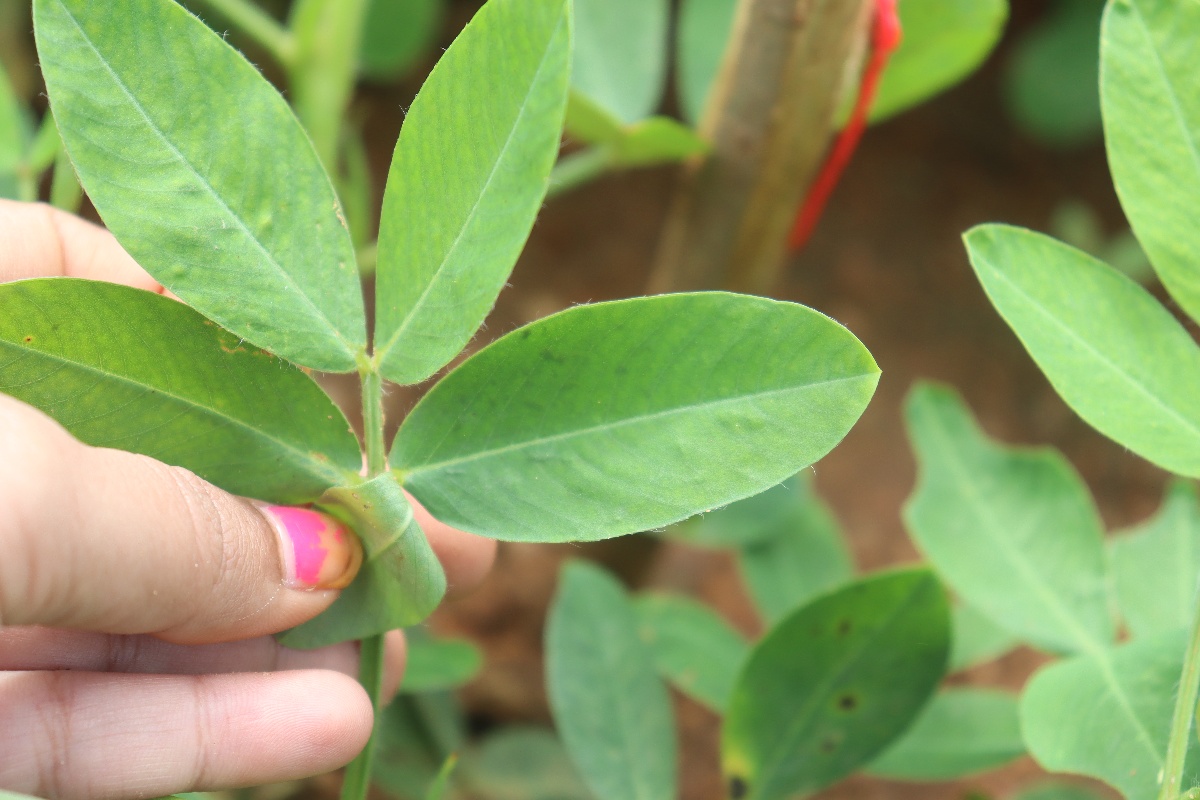
Label: healthy leaf